Maynard Ferguson

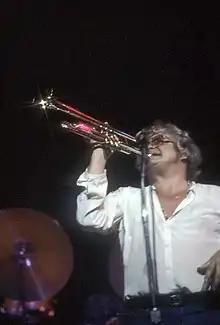
Ferguson in San Francisco, 1978

Ferguson moved to New York City in 1973, then relocated to Ojai, California less than two years later. He replaced the British band members with American musicians while reducing membership to twelve: four trumpets, two trombones, three saxophones, and a three-piece rhythm section. Albums from this period include "" and "Chameleon", recorded in 1973 and 1974 in New York. Ferguson took advantage of the burgeoning jazz education movement by hiring musicians from colleges with jazz programs, such as Berklee College of Music, North Texas State University and the University of Miami. He performed for young audiences and gave master classes in colleges and high schools. This strategy helped him develop an audience that sustained him for the rest of his career.